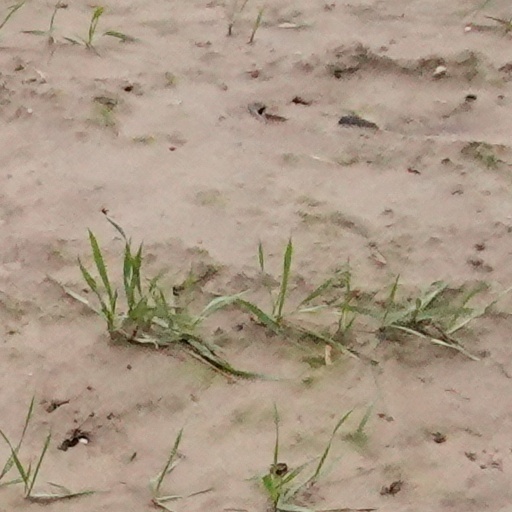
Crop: wheat